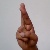
The image shows a hand gesture representing the letter 'R' in Indian Sign Language.